Wheaton College (Illinois)

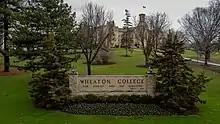
Wheaton College Sign at Wheaton College.

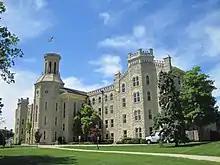
Blanchard Hall houses offices for departments in the Humanities and Social Sciences as well as the offices of the President, the Provost, Vice-Presidents, and Academic Affairs.

Wheaton's most recognizable and oldest building is Blanchard Hall, a limestone building built as the main College building in 1853. At the time, the College building was one of only two on campus, the other (called the "boarding hall") being a frame building at the foot of the hill crowned by the two-story building. Jonathan Blanchard had a vision for the expansion of this structure into its present castle-like architecture. Wheaton contends that it patterns its campus architecture after buildings at the University of Oxford which Blanchard admired on a trip to England in 1843. After four additions (1871, 1873, 1890, 1927), Wheaton completed the Main Building in 1927. That year, under college president J. Oliver Buswell, Jr., Wheaton renamed the Main Building Blanchard Hall to honor Wheaton's first two presidents, Jonathan Blanchard and his son Charles Blanchard.